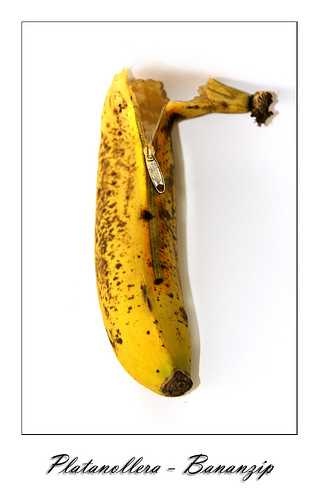
Label: Banana